Pontrilas railway station

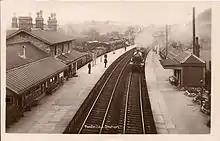
Postcard from 1927 at the busy junction station

The remaining railway infrastructure includes the operating signal box. The sidings are still in use for infrastructure work and, less often, as a freight loop. It is at the end of the long climb from Abergavenny; freight and steam specials on this route provide a noisy spectacle coming through the station site. In the southbound direction the long section between Pontrilas and Abergavenny frequently results in trains being held here awaiting a clear run into Abergavenny.